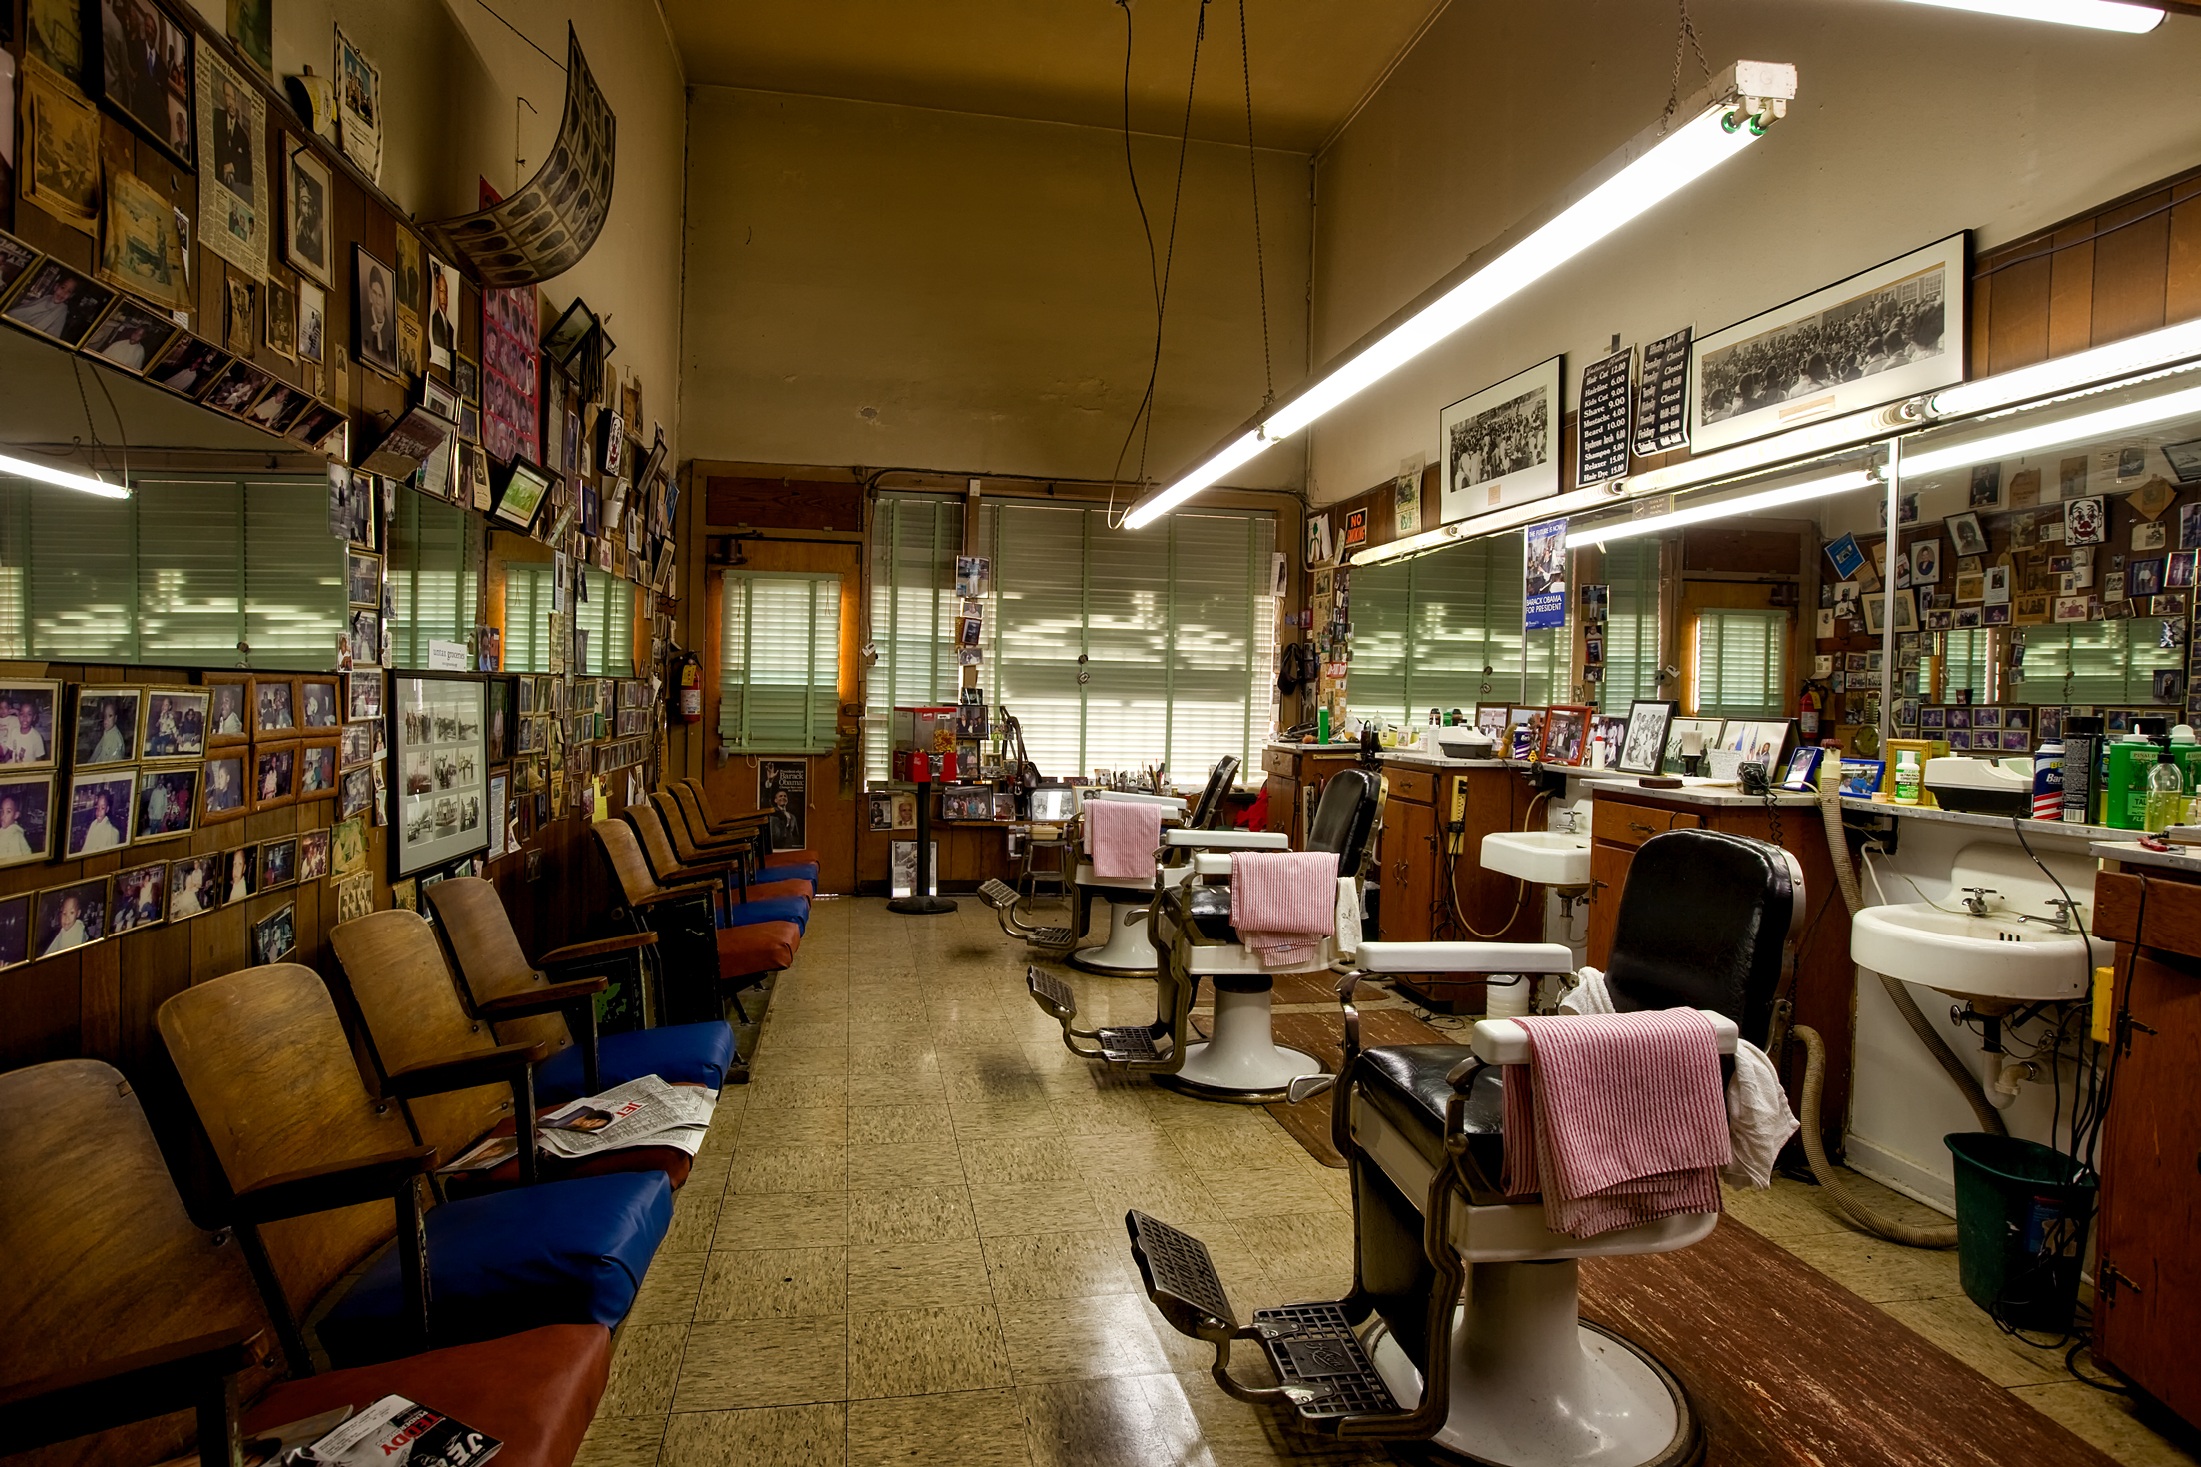
hair, vintage, antique, interior, building, restaurant, male, cutting, interior design, barbershop, haircut, chairs, inside, hdr, indoors, lights, coffeehouse, mirrors, salon, style, barber, old fashioned, montgomery, alabama